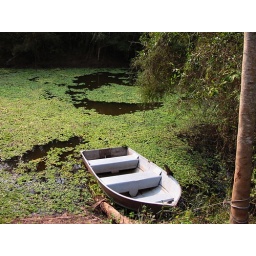
Lonely boat in the water - Chaco National Park